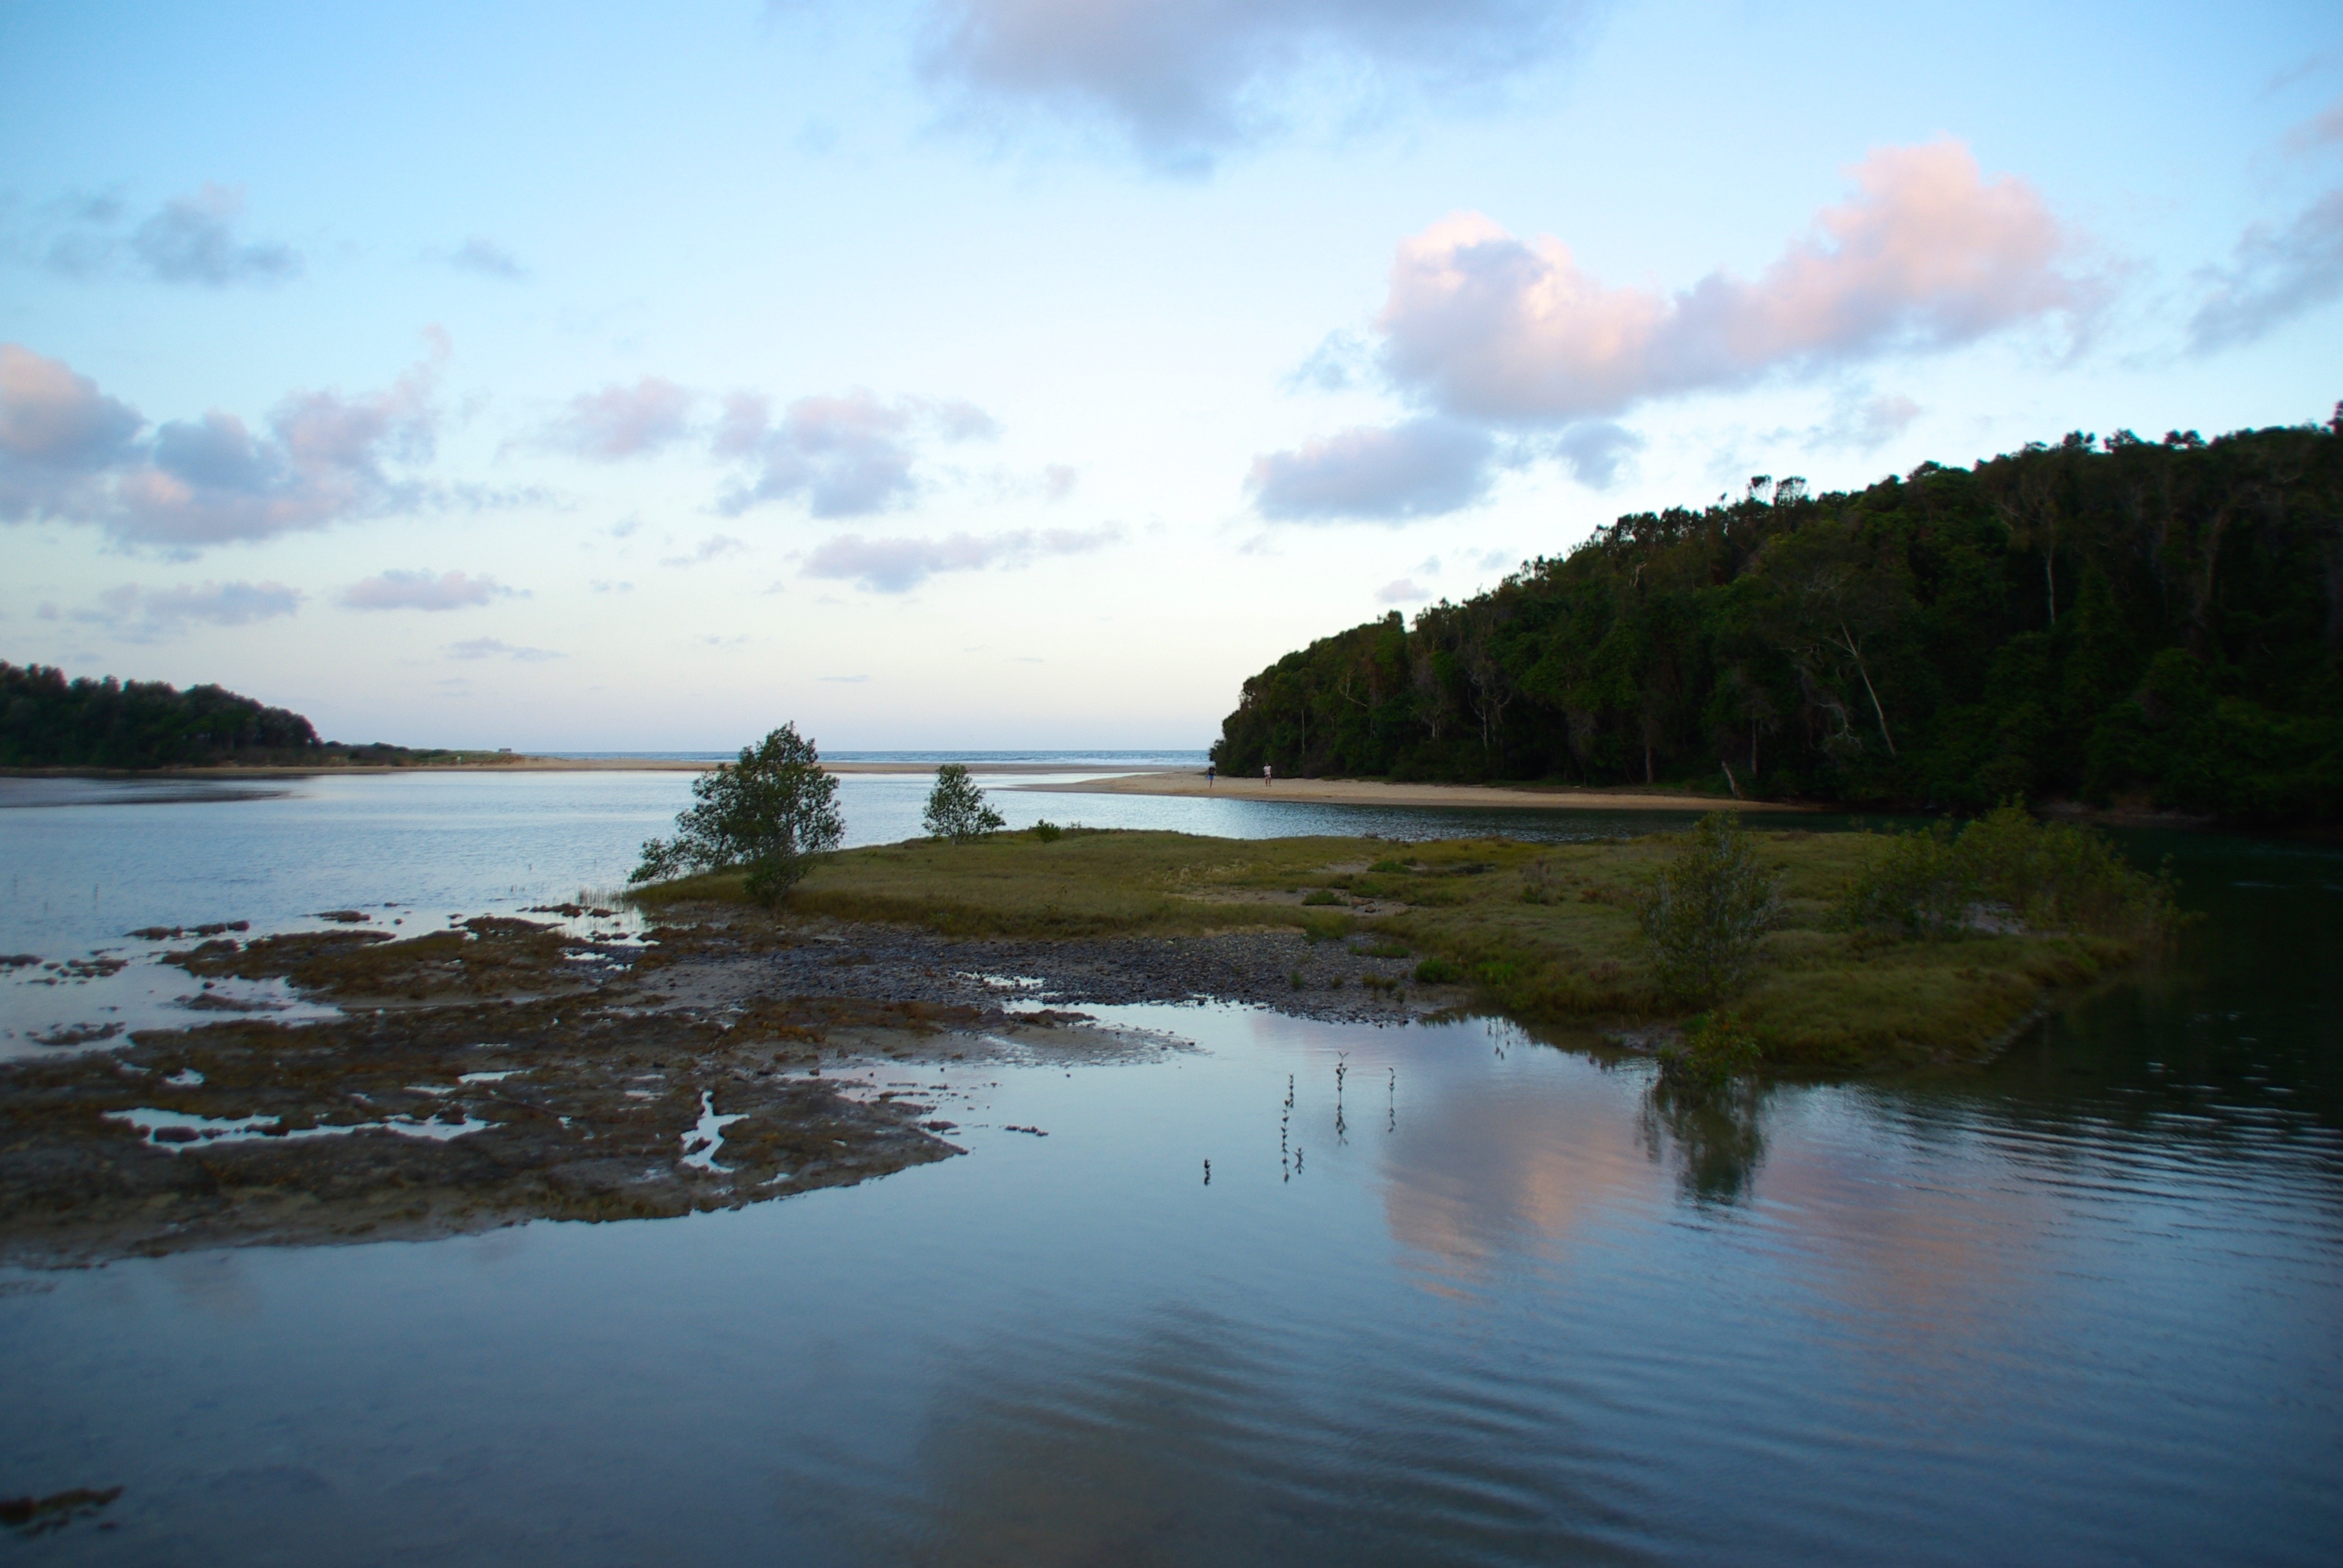
landscape, sea, coast, water, nature, outdoor, ocean, marsh, cloud, sky, sunrise, sunset, sunlight, morning, shore, lake, dawn, river, dusk, evening, reflection, scenic, seascape, bay, reservoir, body of water, relaxation, wetland, habitat, loch, landform